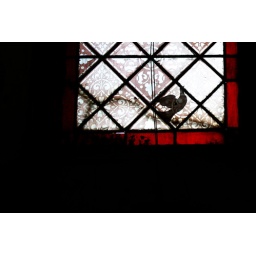
This little dove in the corner of a stain glass window caught my eye.